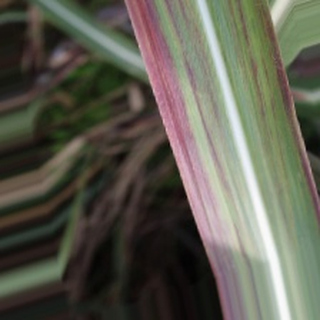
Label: sugarcane_bacterial_blight